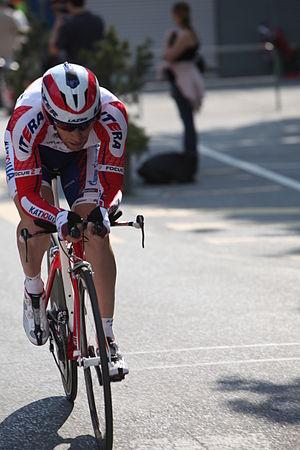
Pavel Aleksandrovitch Brutt, né le 29 janvier 1982 à Sosnovy Bor en Union des républiques socialistes soviétiques est un coureur cycliste russe, actif durant les années 2000 et 2010. Solide rouleur, Brutt a remporté en 2008 une étape au Tour d'Italie après une longue échappée. C'est d'ailleurs de cette façon qu'il a décroché la majorité de ses succès professionnels, et parmi eux, un titre de champion de Russie en 2011 et quatre courses d'un jour.